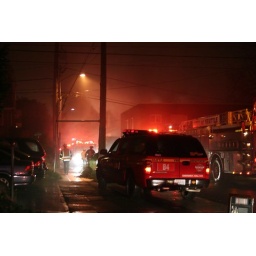
taken from the sidewalk in front of our house